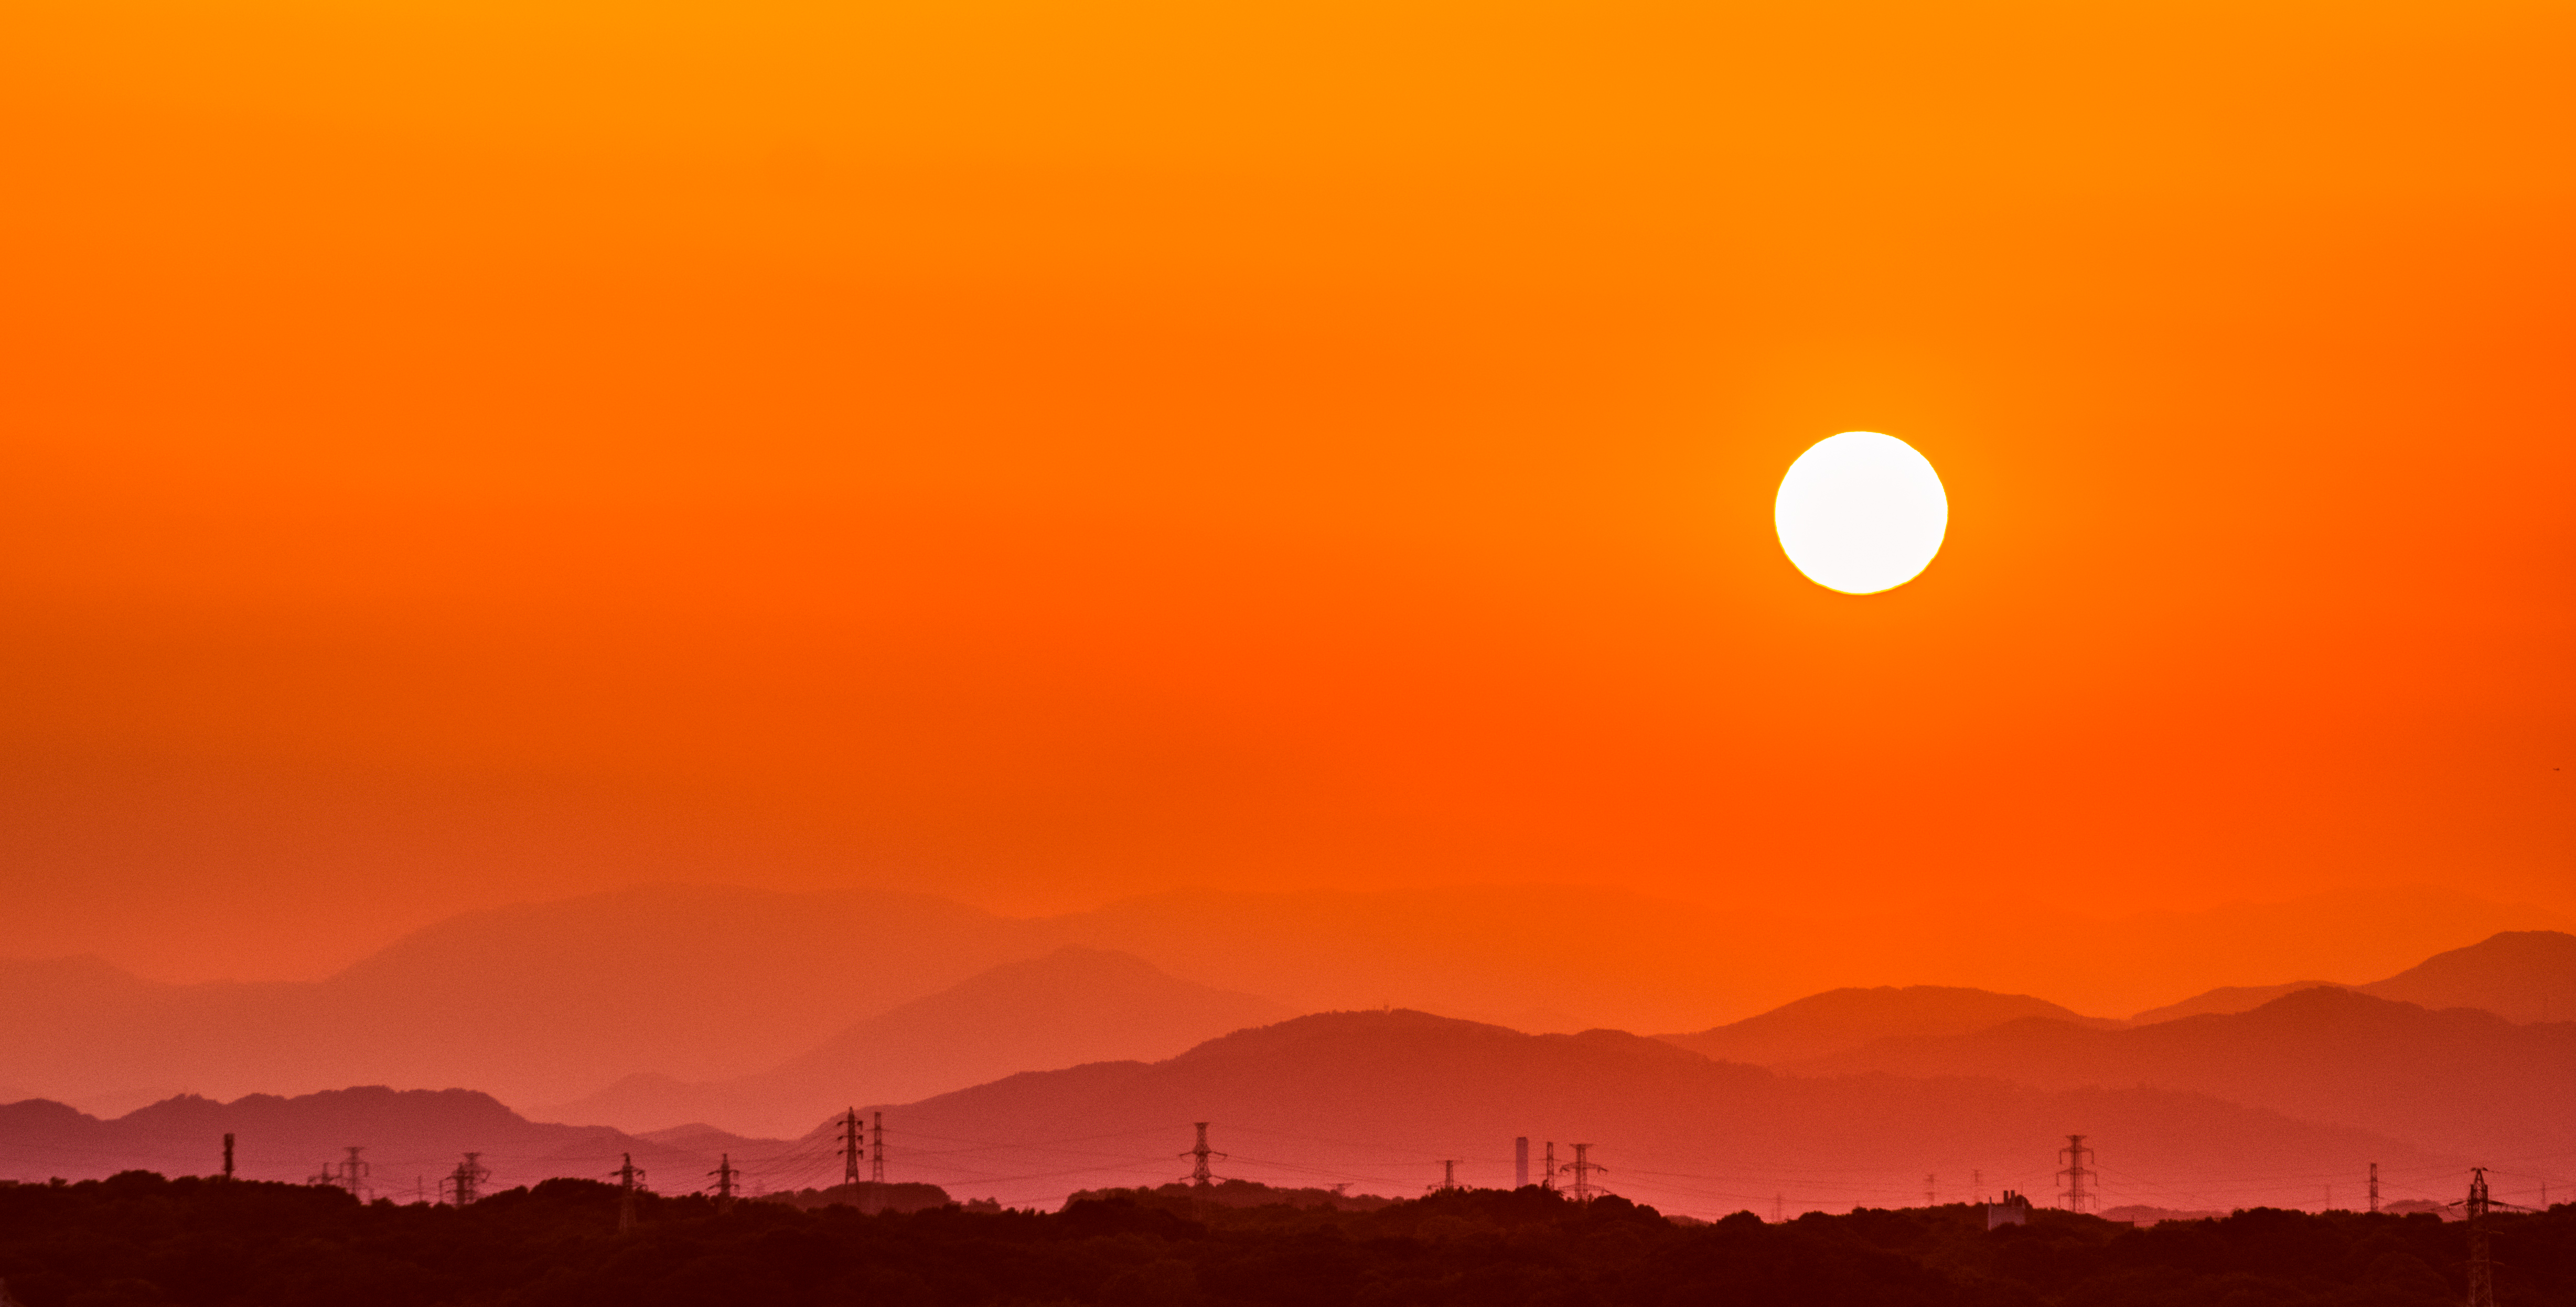
horizon, sky, sun, sunrise, sunset, sunlight, morning, dawn, atmosphere, dusk, evening, japan, cool image, yokohama, sundown, inarimaekofun, slta57, tamron70300, closeofday, a005, afterglow, atmospheric phenomenon, red sky at morning